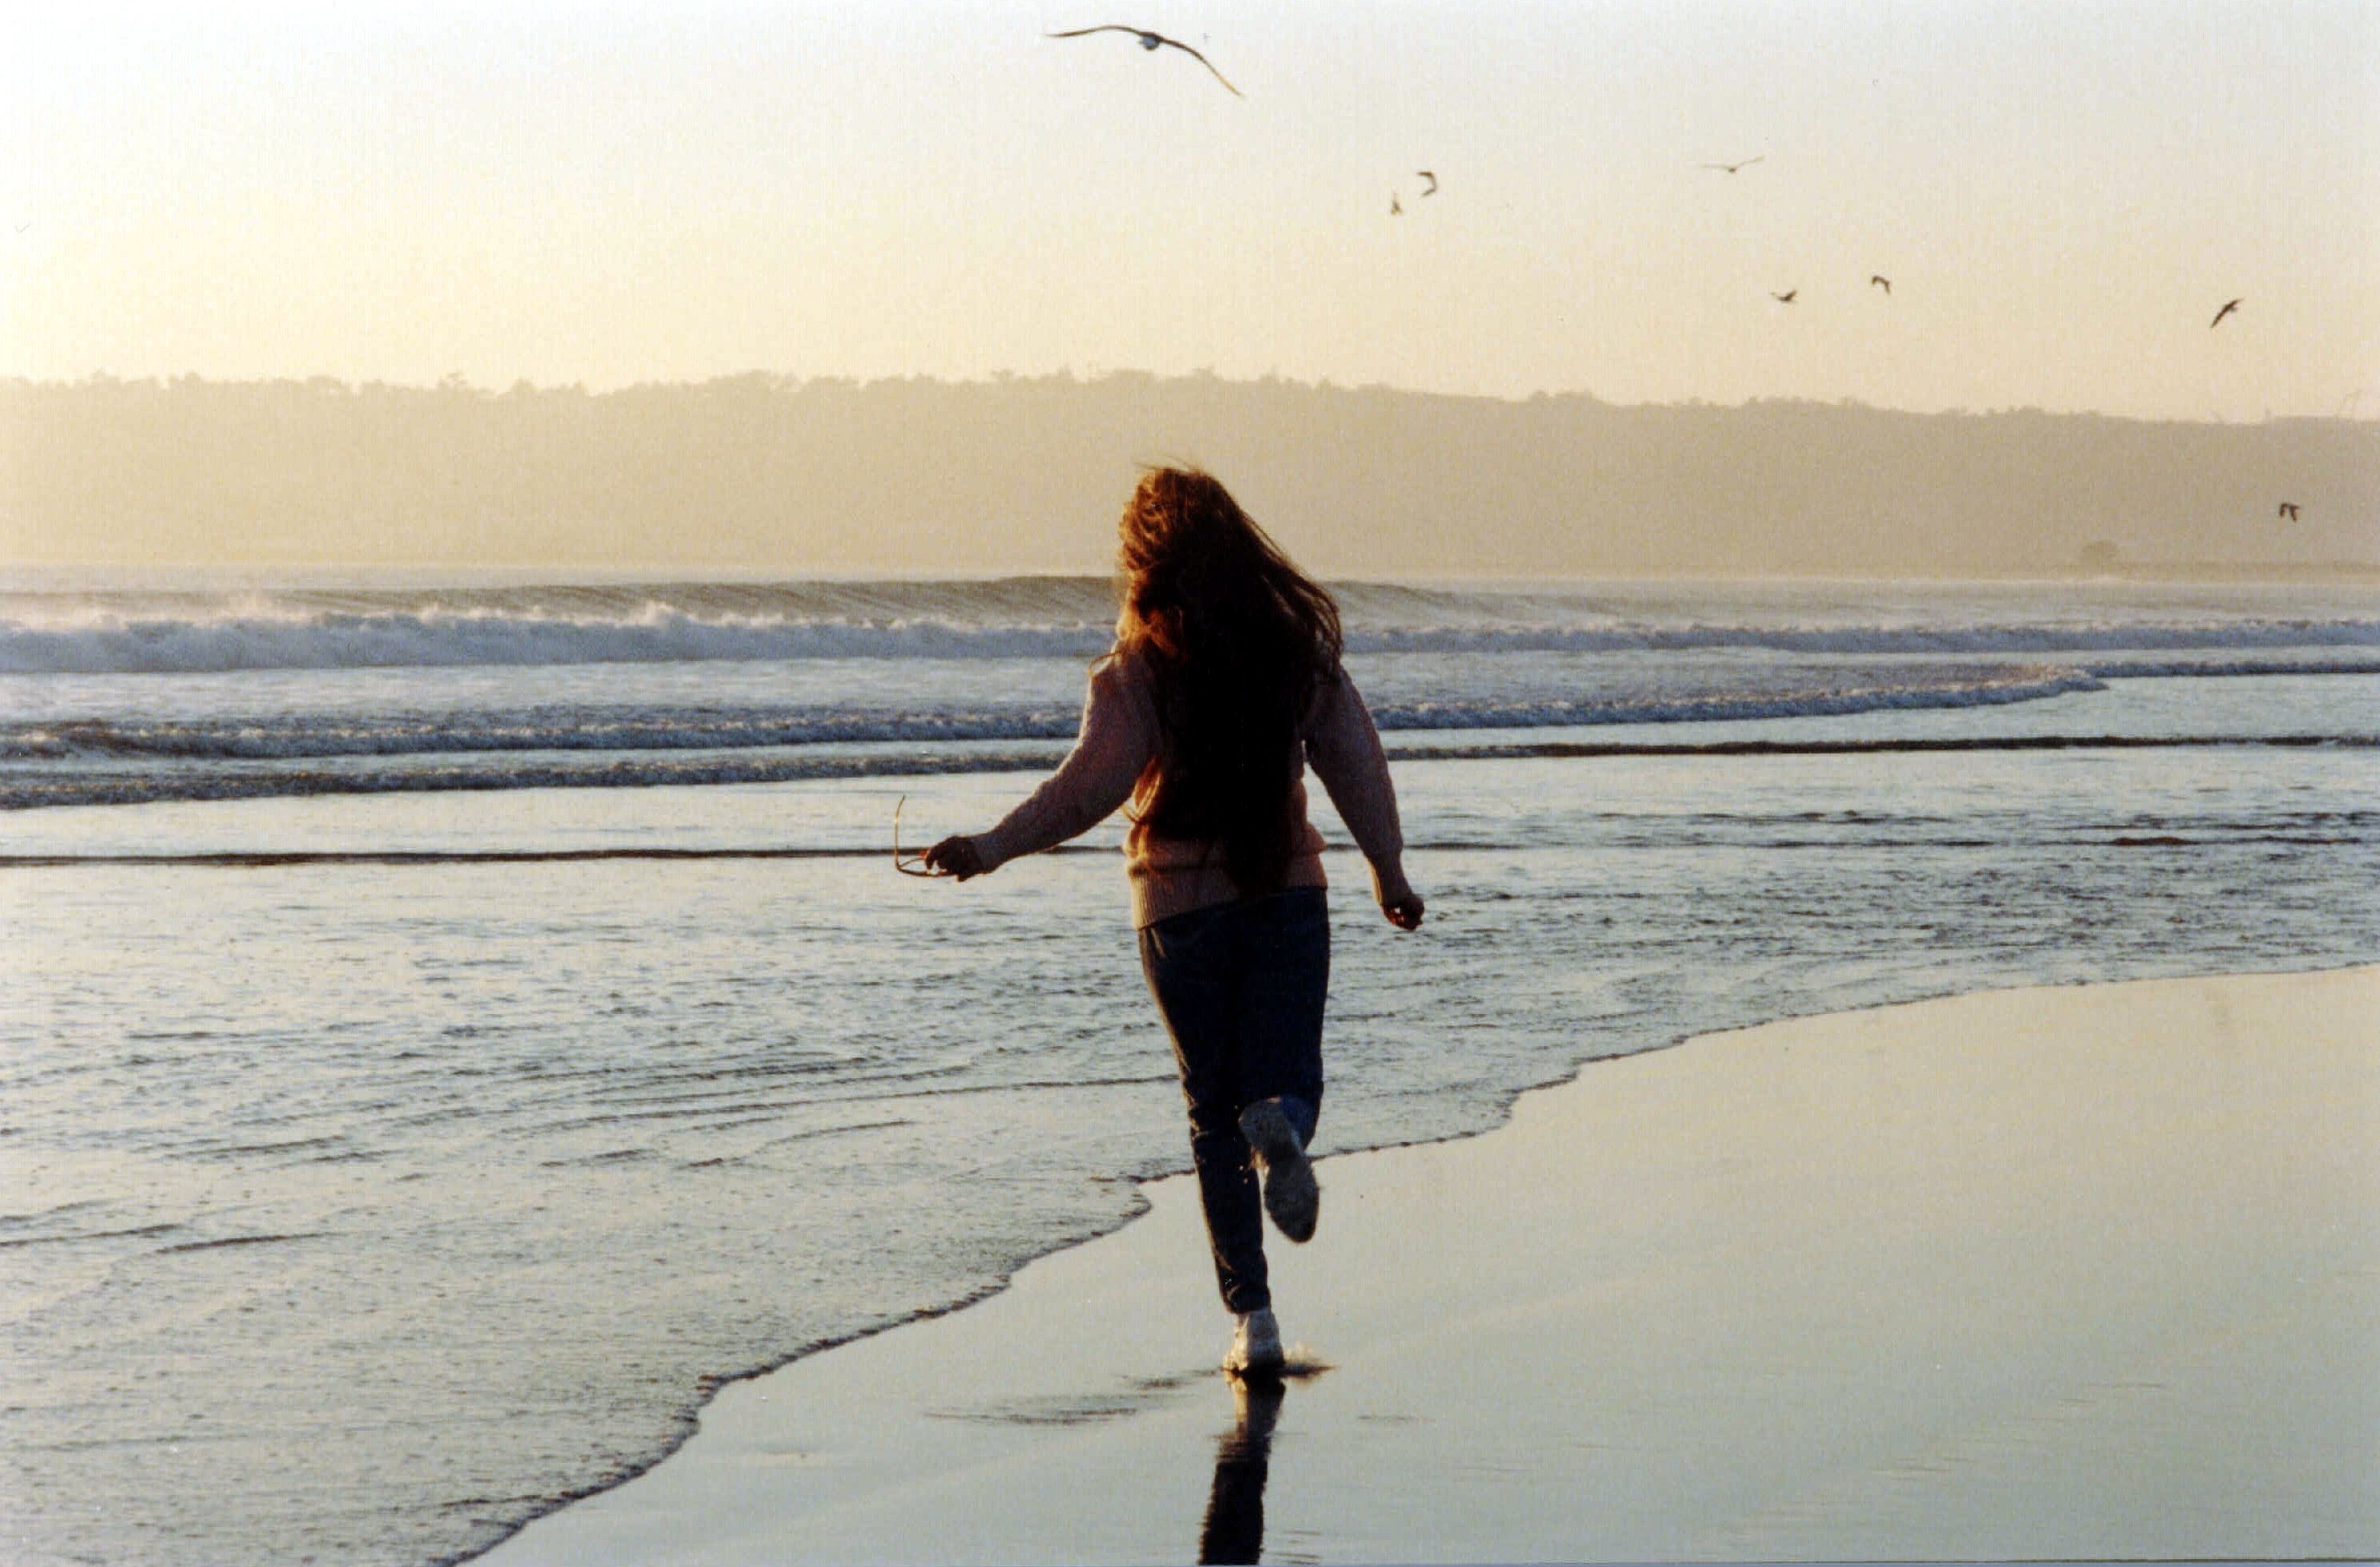
beach, sea, coast, sand, ocean, woman, morning, shore, wave, running, dusk, long, coronado, haired, surfing equipment and supplies